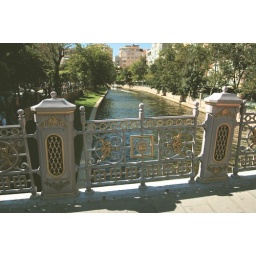
a bridge over the porsuk river